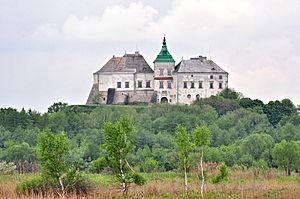
Le château d’Olesko près de Lviv est la plus ancienne place forte de l’Ukraine Occidentale.